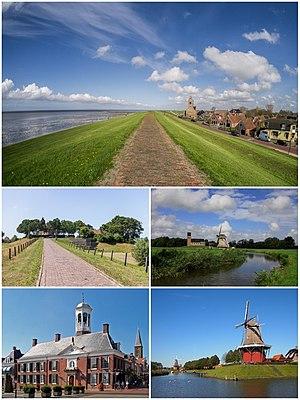
Noardeast-Fryslân est une commune néerlandaise, située dans la province de Frise, créée le 1ᵉʳ janvier 2019. Sa ville principale et chef-lieu est Dokkum. La population s'élève à 45 181 habitants.